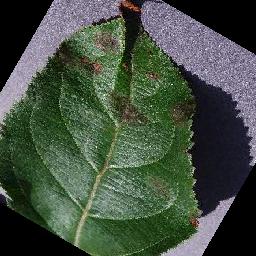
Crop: apple
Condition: scab